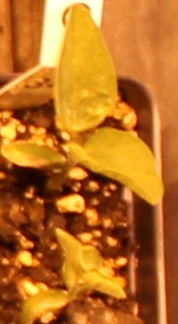
Label: Soybean